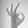
ASL letter: F